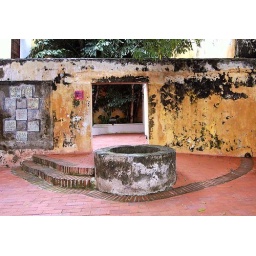
This is a beautiful building in Old Town Cartagena, Colombia that houses the Museum of Inquisition.